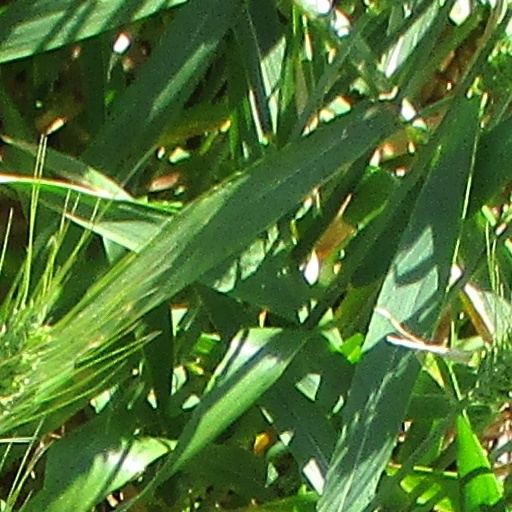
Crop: wheat